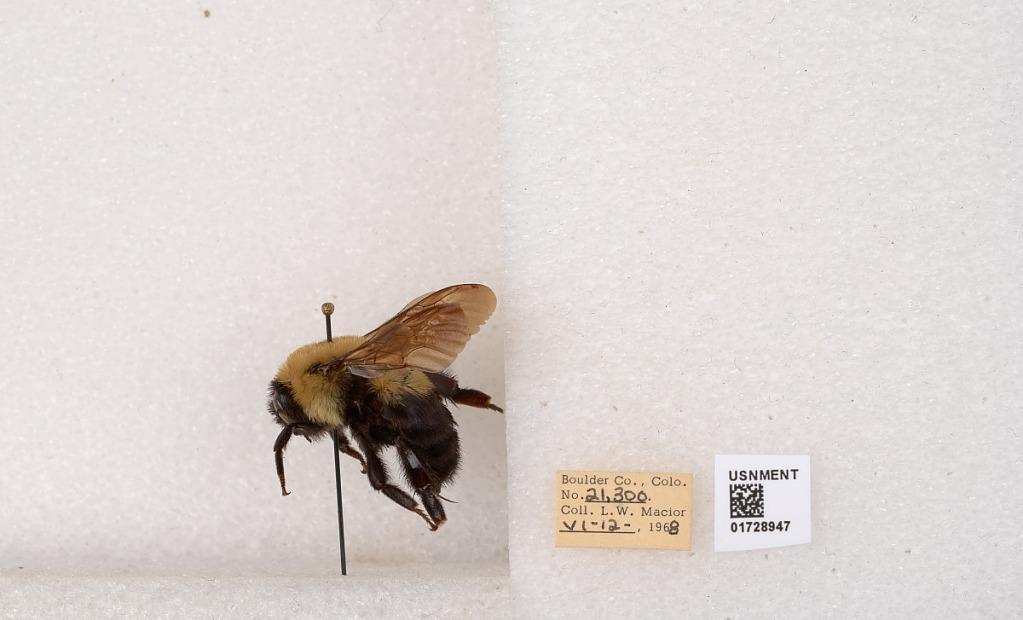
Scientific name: Bombus (Separatobombus) griseocollis (De Geer)
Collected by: L. Macior
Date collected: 1968-6-12
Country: United States
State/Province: Colorado
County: Boulder
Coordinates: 40.0925, -105.358